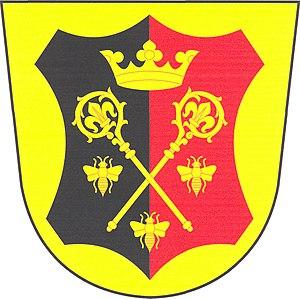
Lešetice est une commune du district de Příbram, dans la région de Bohême-Centrale, en République tchèque. Sa population s'élevait à 192 habitants en 2020.